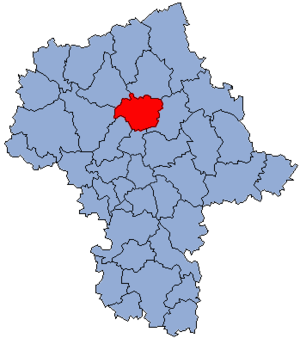
Le powiat de Pułtusk est un powiat de la voïvodie de Mazovie, dans le centre-est de la Pologne.